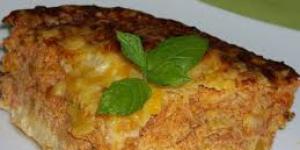
soufle de fideos con mariscos